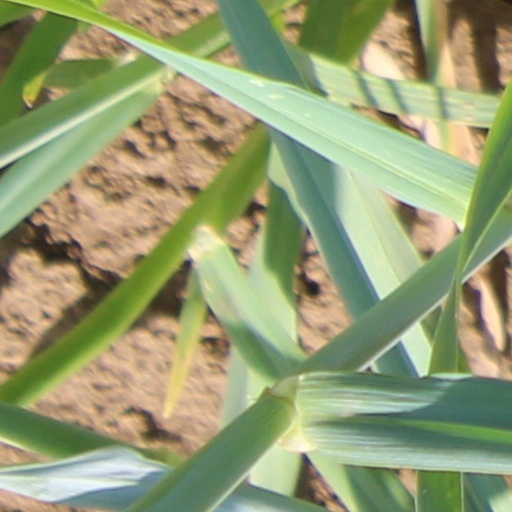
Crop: wheat